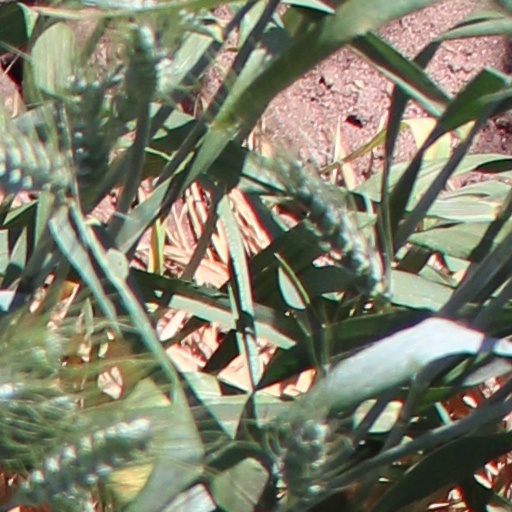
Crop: wheat